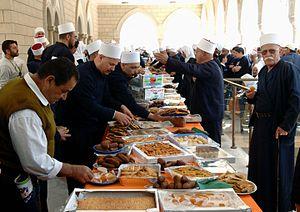
Les Arabes israéliens sont les Arabes détenteurs de la citoyenneté israélienne vivant en Israël. Ils s’identifient comme « Palestiniens » ou « Arabes israéliens ». Les réfugiés juifs des pays arabes ne sont pas comptés parmi les Arabes israéliens.